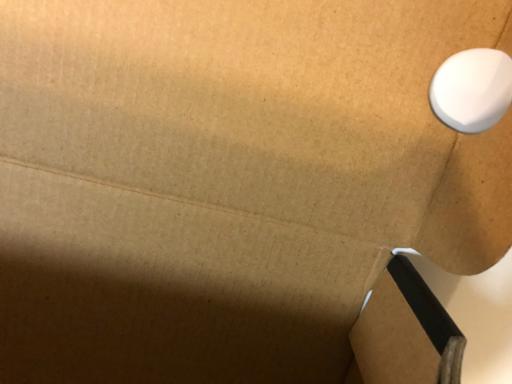
Label: cardboard